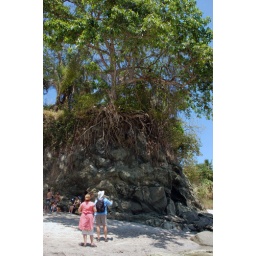
A tree growing above the beach in Manuel Antonio National Park.